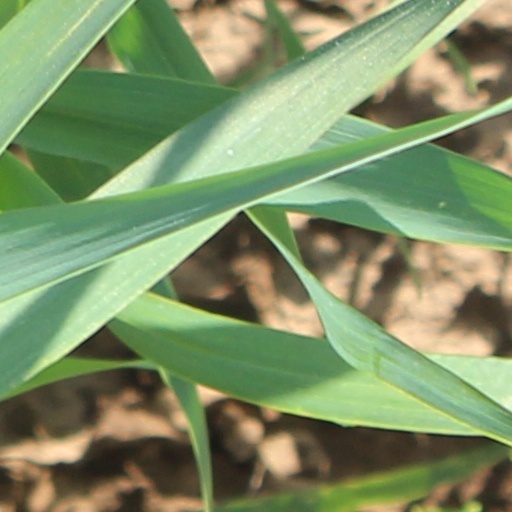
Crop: wheat